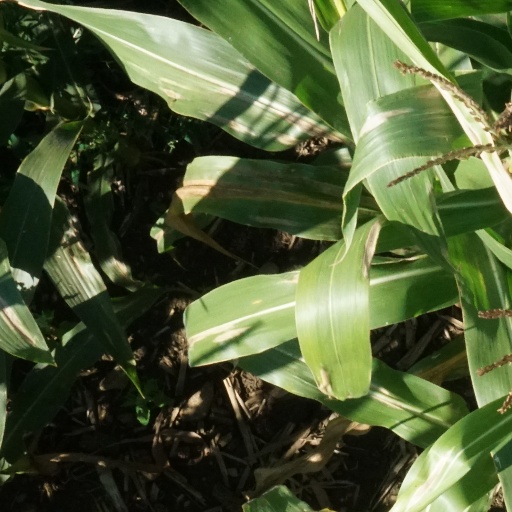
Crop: maize; corn